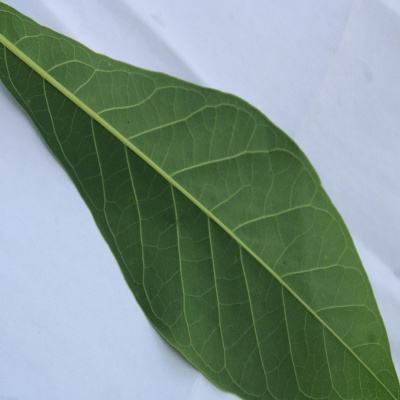
Crop: Cassava
Condition: healthy